He Ting Ru

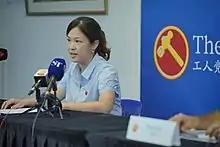
He at a press conference in 2020

She made her political debut in the 2015 general election as part of a five-member team with Yee Jenn Jong, Dylan Ng, Firuz Khan and Terence Tan in Marine Parade GRC. The WP team lost to the PAP with 35.93% of the vote.